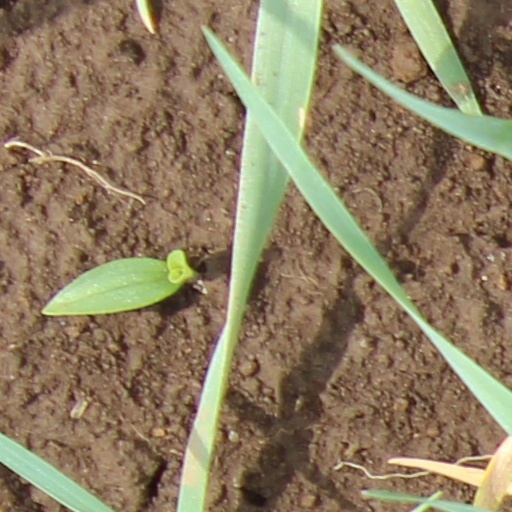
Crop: wheat